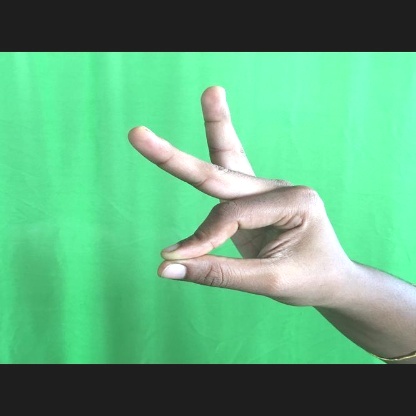
Mudra: Hamsasyam